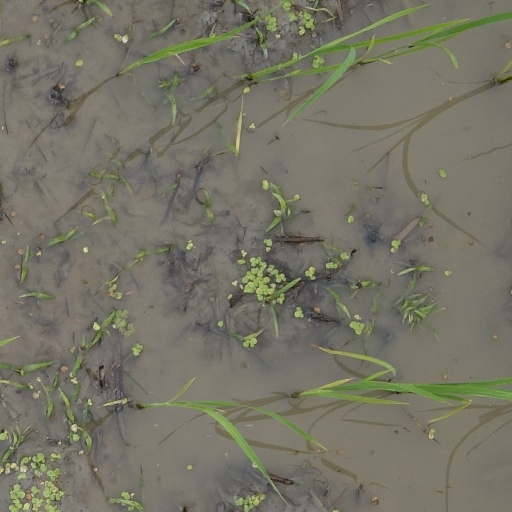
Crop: rice